Thaxted

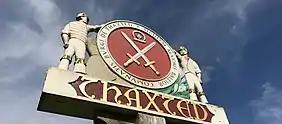
The town crest, depicting two crossed swords, derives from the crest of the cutlers' guild, a reference to the once thriving cutlery industry in the town.

During the Middle Ages, Thaxted prospered as a centre for the production of cutlery. This association is recalled by the town's well-known guildhall, by the which consists of two crossed swords, and in the name of the nearby hamlet of Cutlers Green. Why a town like Thaxted, lacking in the natural resources required for the large-scale manufacturing metal products, should have developed this industry is unclear. Although it had been assumed that Thaxted's cutlers were finishing blades made elsewhere, excavations undertaken in 2015 in Orange Street found evidence to support the work of bladesmiths alongside cutlers/hafters.